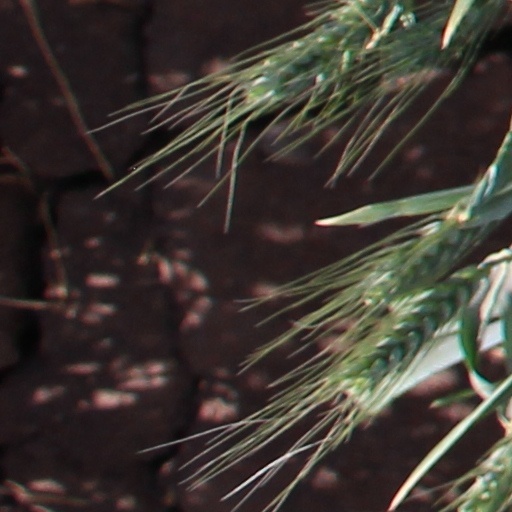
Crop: wheat